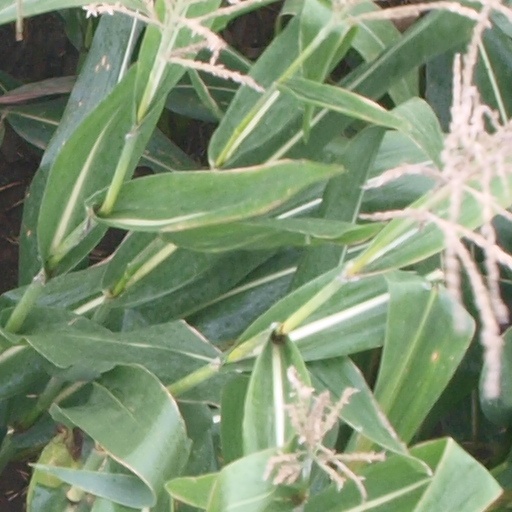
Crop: maize; corn